Whole lung lavage

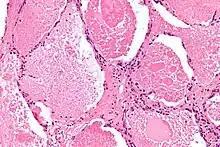
High magnification micrograph of pulmonary alveolar proteinosis.The images show the characteristic airspace filling with focally dense hyaline globs.

Whole lung lavage (WLL) is primarily used for treating conditions like pulmonary alveolar proteinosis (PAP), where it helps remove accumulated surfactant proteins from the lungs. However, its application extends to other respiratory conditions, including Acute Respiratory Distress Syndrome (ARDS).In the context of ARDS, whole lung lavage has been explored as a treatment method, especially in experimental models. Studies have shown that WLL can be used to deplete surfactant, followed by the administration of surfactant replacement therapies. This approach helps improve lung function and oxygenation in conditions like neonatal ARDS.WLL is not a standard treatment for ARDS but is used in research settings to model and study ARDS treatment strategies. The primary goal in these scenarios is to understand how surfactant therapy and mechanical ventilation strategies can be optimized to treat ARDS more effectively.